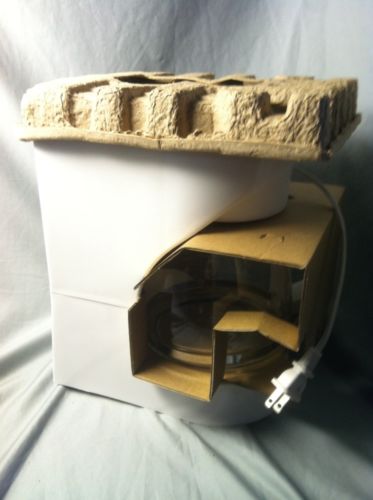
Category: coffee maker